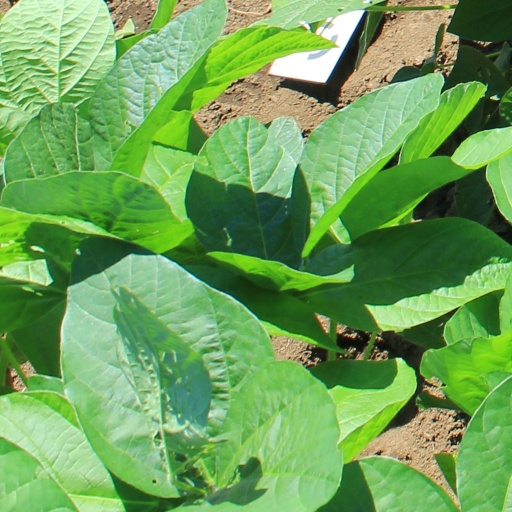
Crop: soybean